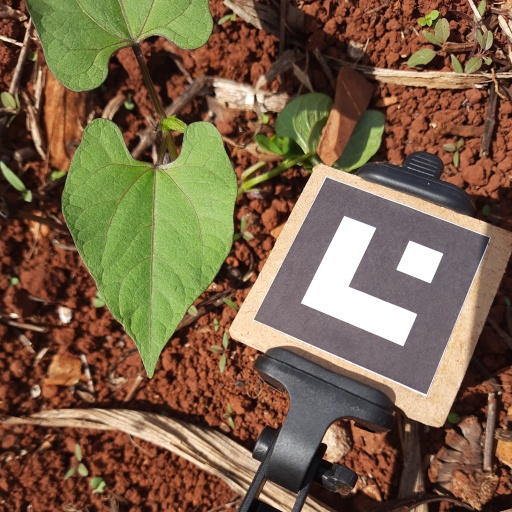
Observations: flat surface, no eating holes, under sunlight